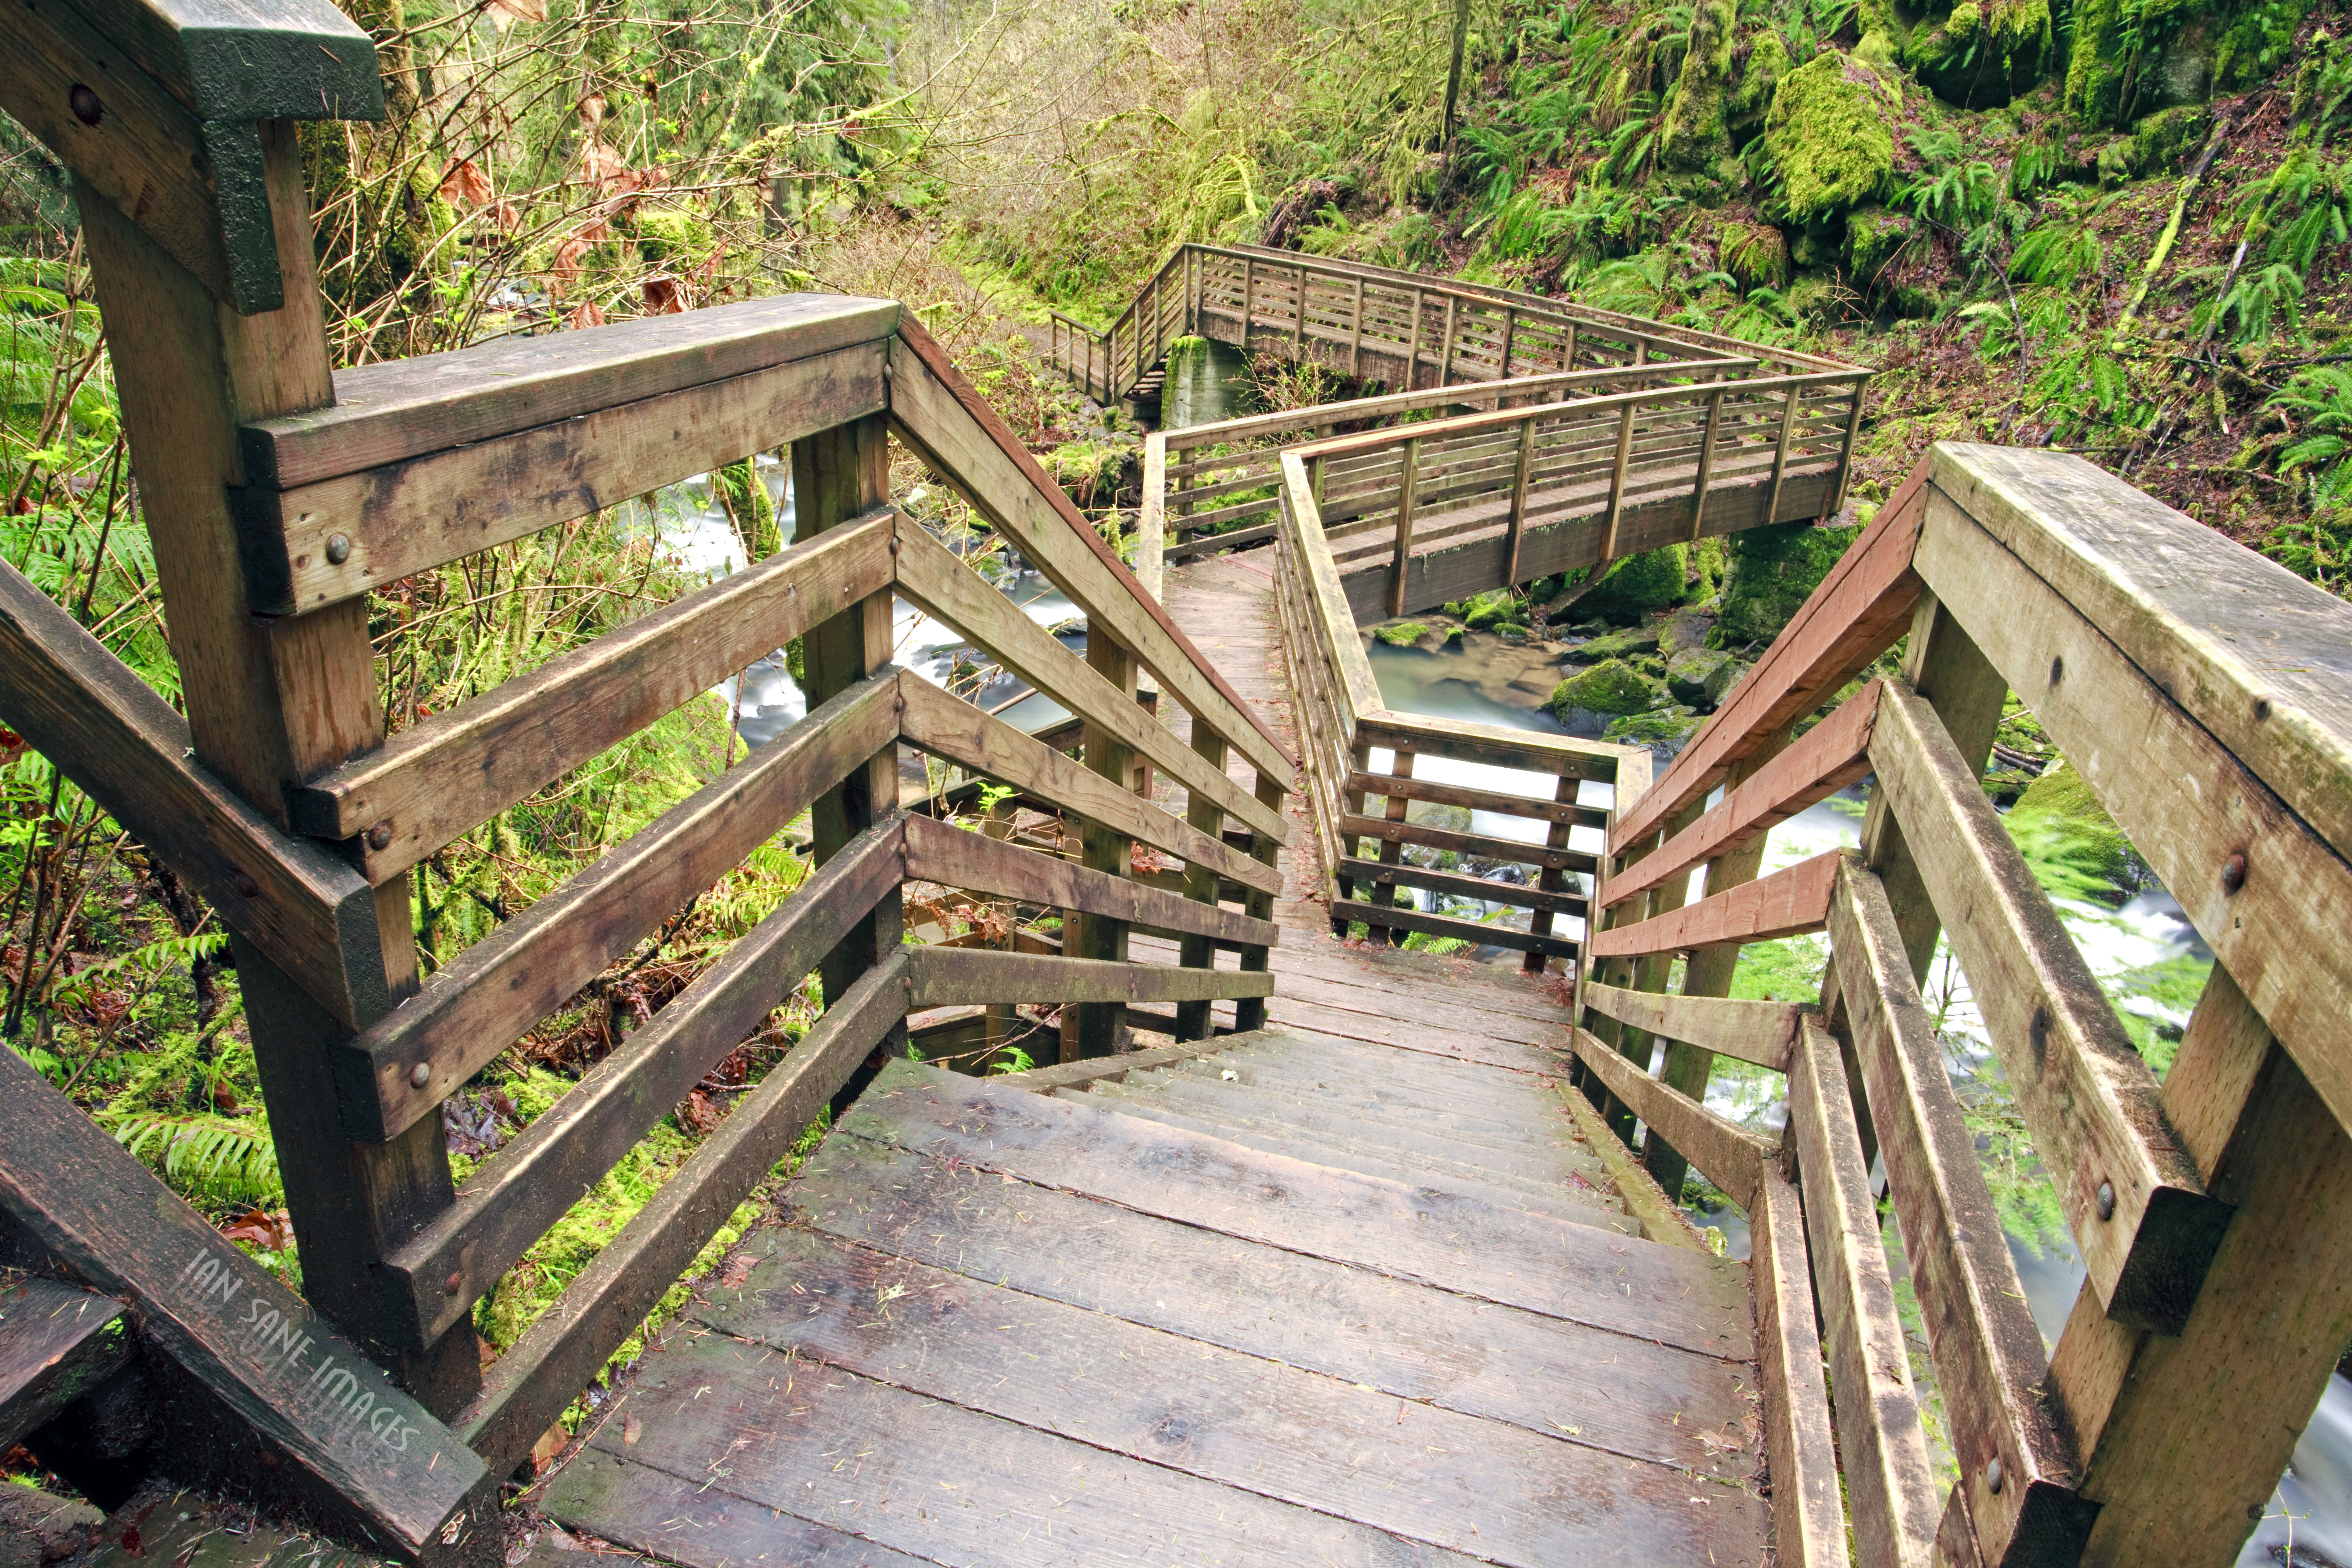
landscape, forest, creek, wood, bridge, camera, photography, walkway, jungle, lens, foot, canon, park, two, eos, cool image, falls, mark, ii, 5d, county, images, usm, f4l, i, oregon, lebanon, ian, sane, ef1740mm, mcdowell, godownandoutzigthenzag, outdoor structure